History of cross-dressing

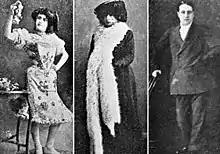
Luis Fernández aka "La Princesa de Borbón", a well-known Spanish-born crossdresser in the gay scene of Buenos Aires in the early 20th century.

Ballads have many cross-dressing heroines. While some ("The Famous Flower of Serving-Men") merely need to move about freely, many do it specifically in pursuit of a lover ("Rose Red and the White Lily" or "Child Waters") and consequently pregnancy often complicates the disguise. In the Chinese poem the "Ballad of Mulan", Hua Mulan disguised herself as a man to take her elderly father's place in the army.